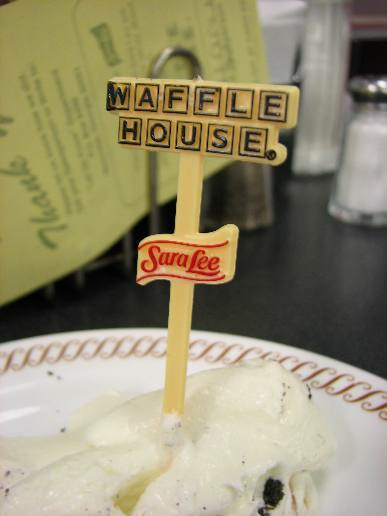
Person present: No